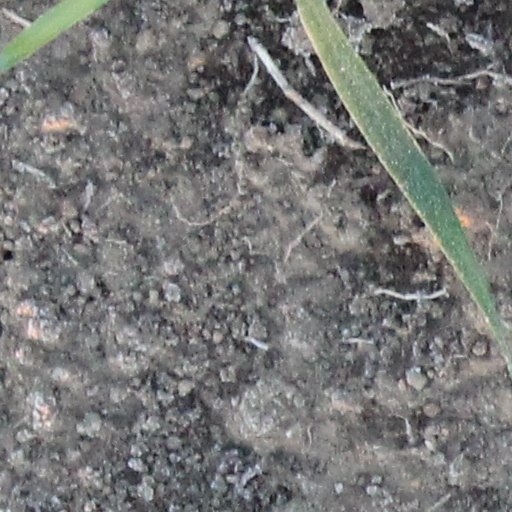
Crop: wheat